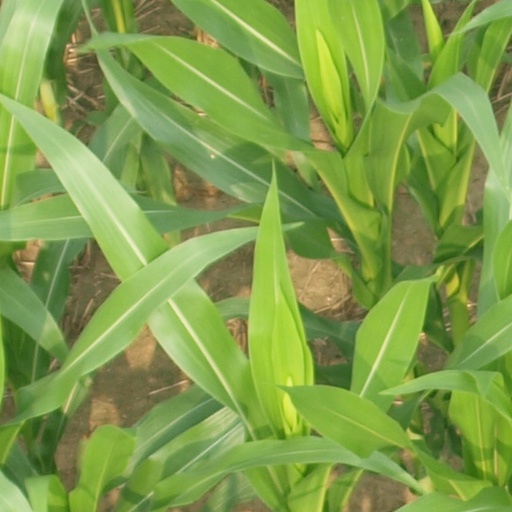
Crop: maize; corn